North Thormanby Island

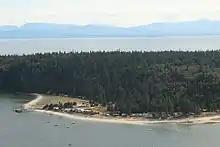
Vaucroft Beach

During the 1930s, a small recreational community of cottages was built along Vaucroft beach on the Buccaneer Bay side of the island.